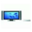
Label: television